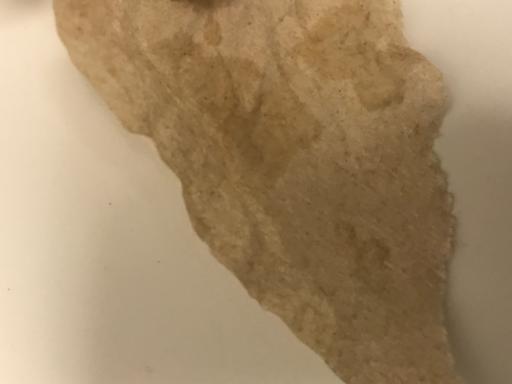
Label: trash